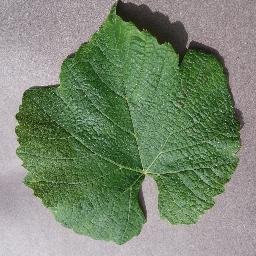
Label: Grape___healthy